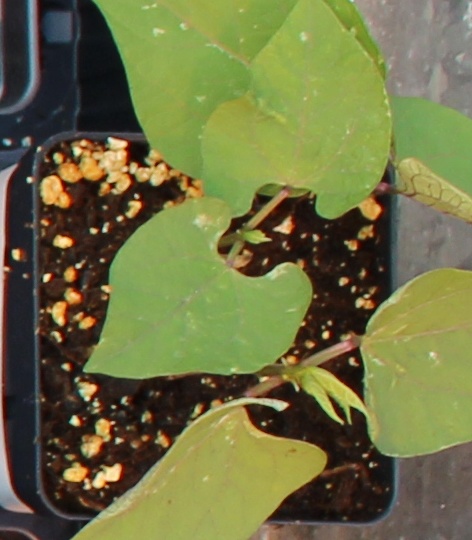
Label: Blackbean